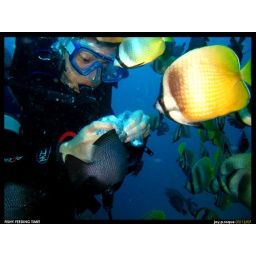
anne brought a rice burger left over from our breakfast at mcdo. cute butterfly fishies. nakaa-abang talaga sila, o!